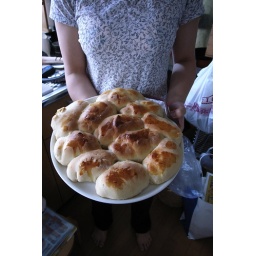
homebakinguu in the microwave oven